Édouard Le Jeune

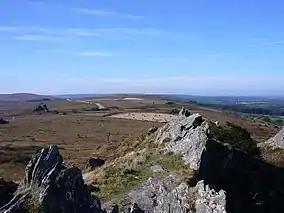
View of the Parc naturel régional d'Armorique, founded by Le Jeune in 1969.

Édouard Le Jeune was born on 20 February 1921 in Berrien, France. In 1943, after the Germans had invaded France during World War II, he joined the French Resistance. After the war, he was awarded the Resistance Medal and the Cross of the resistance volunteer combatant.